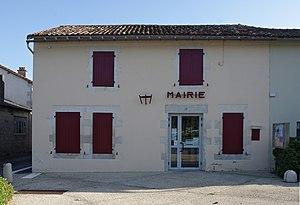
Mairie de Blanzay, Vienne, France.
Blanzay est une commune du Centre-Ouest de la France, située dans le département de la Vienne en région Nouvelle-Aquitaine.